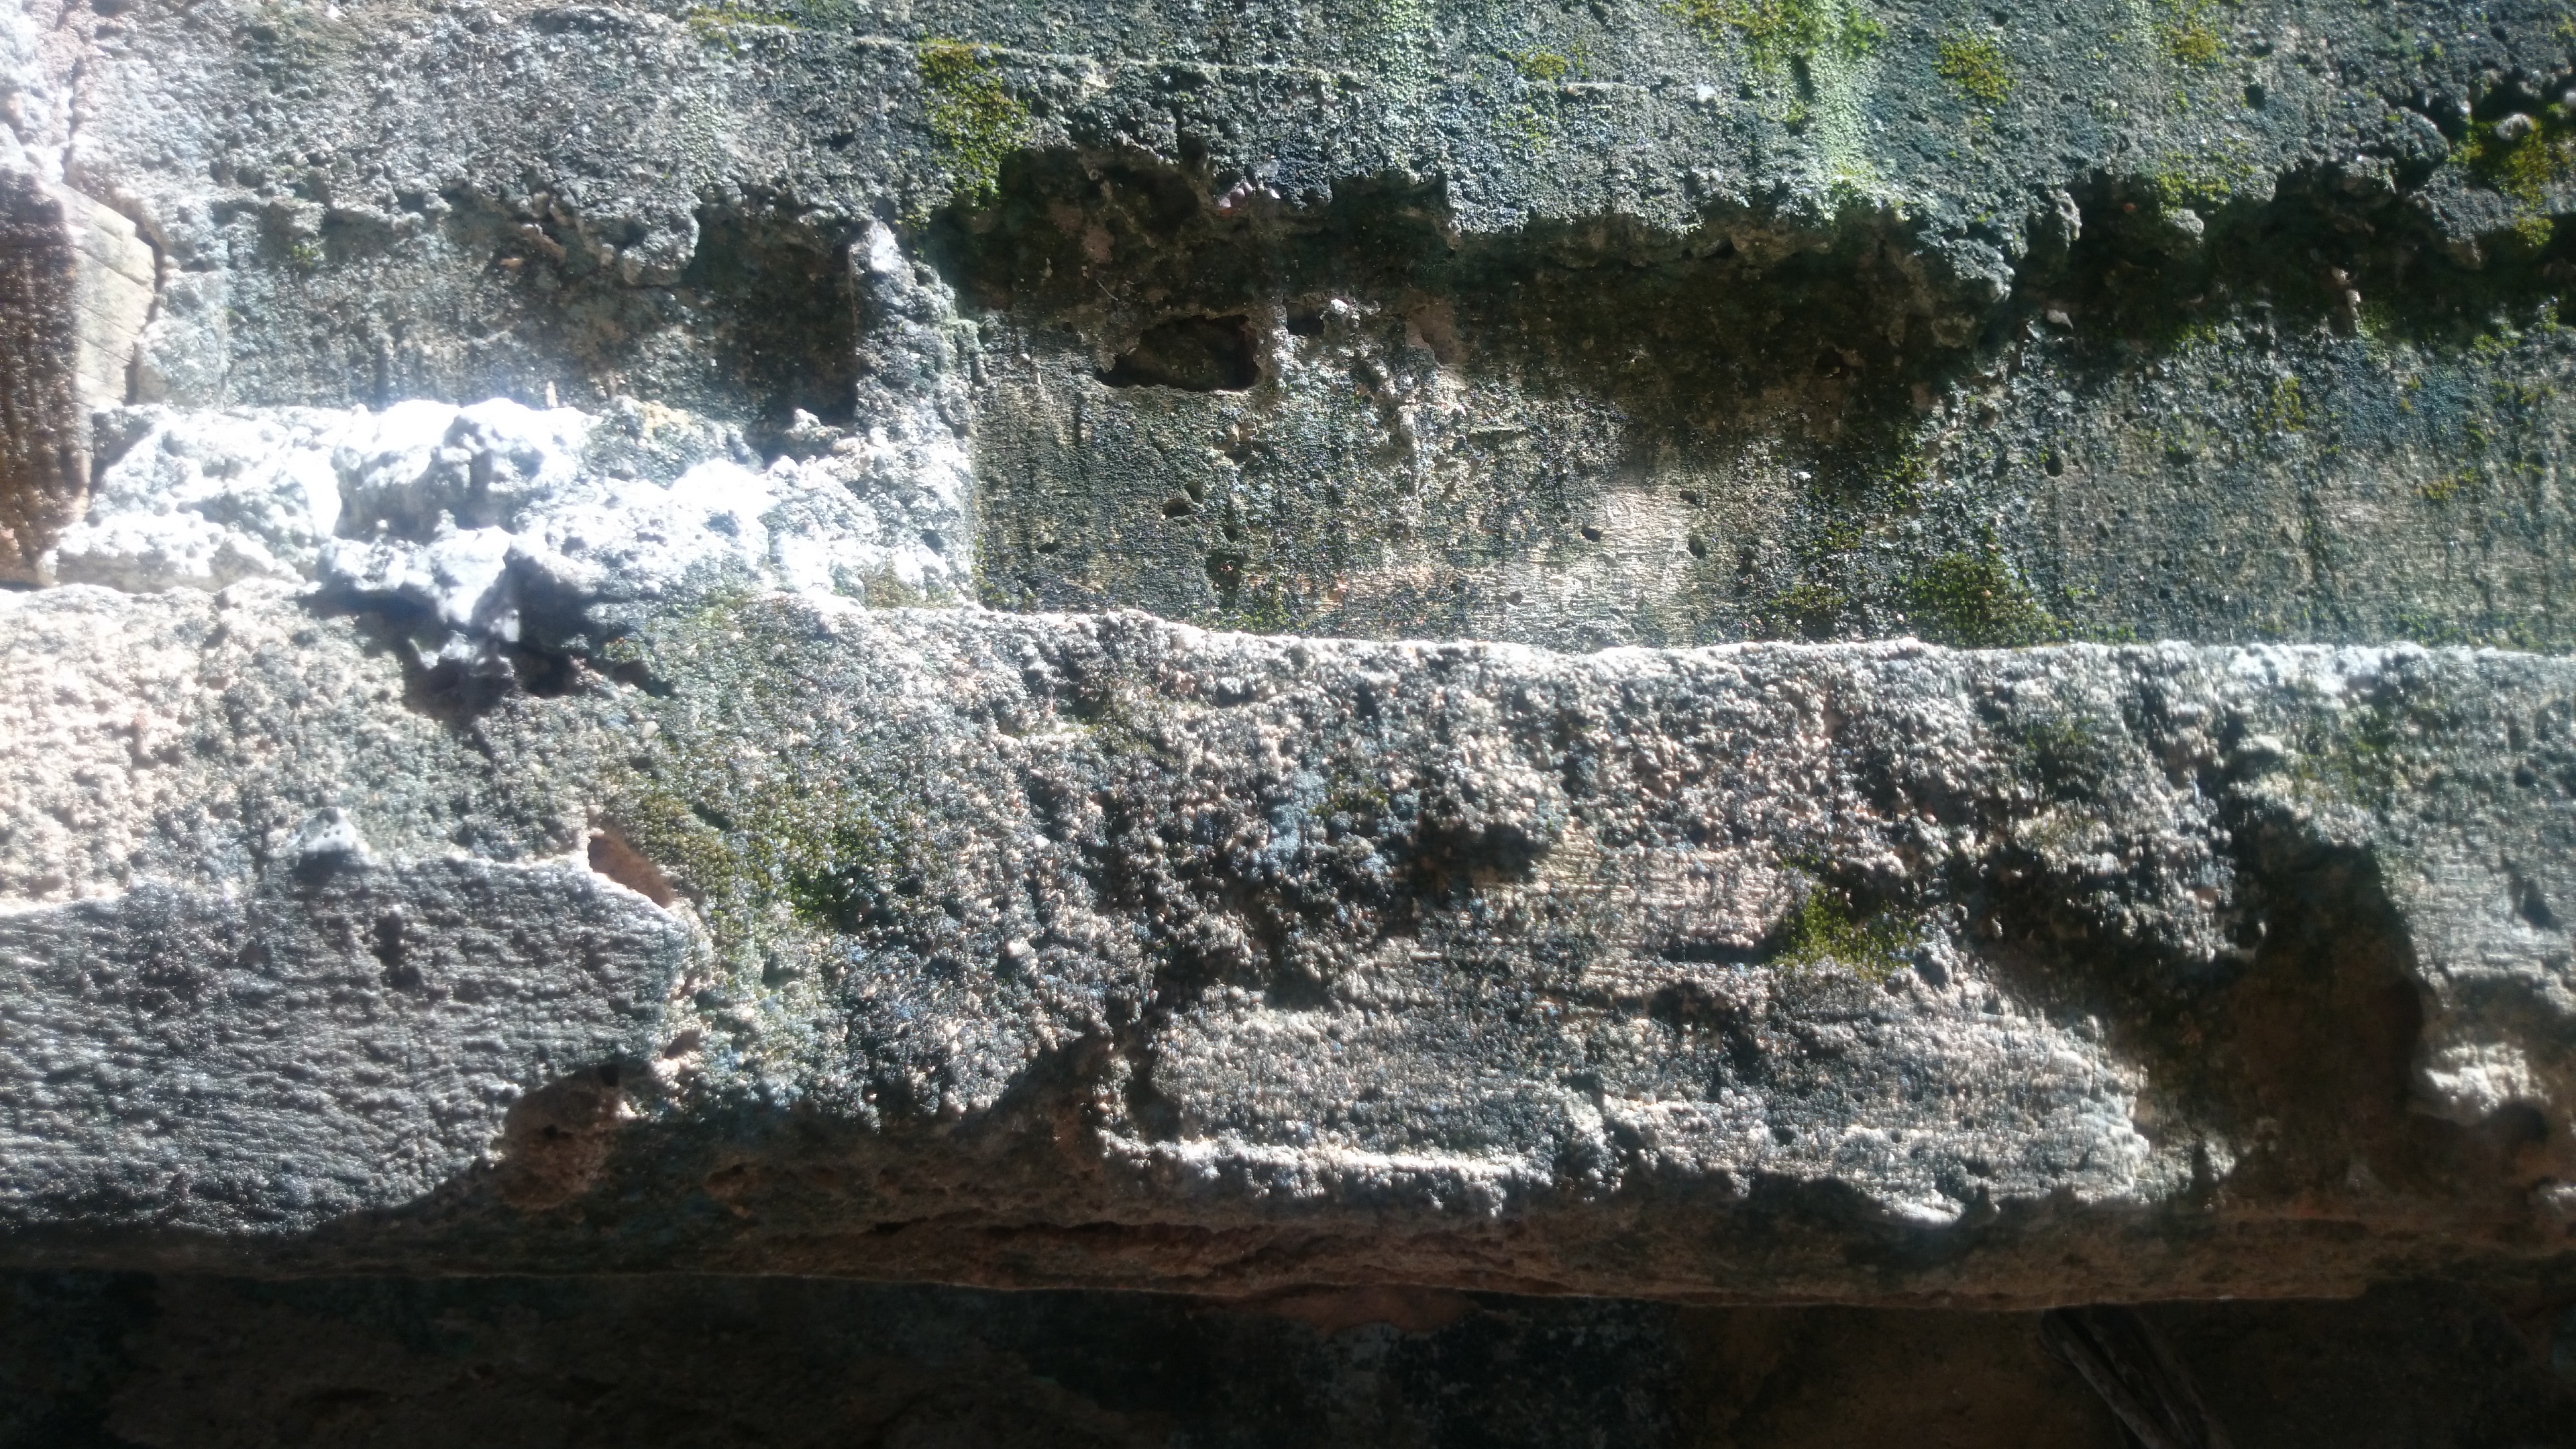
wall, building, texture, concrete, old, rock, bedrock, formation, outcrop, water, geology, moss, intrusion